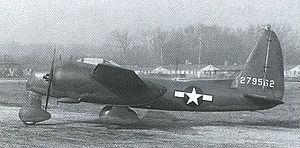
Le Fleetwings BQ-2 était un aéronef sans pilote « jetable » — décrit à l'époque comme un « drone d'assaut » —, développé pour les United States Army Air Forces par la société américaine Fleetwings pendant la Seconde Guerre mondiale. Seul un exemplaire de ce modèle fut produit. L'appareil fut ensuite considéré comme étant trop cher pour être utilisé en service régulier et le projet fut annulé après une brève période d'essais en vol.